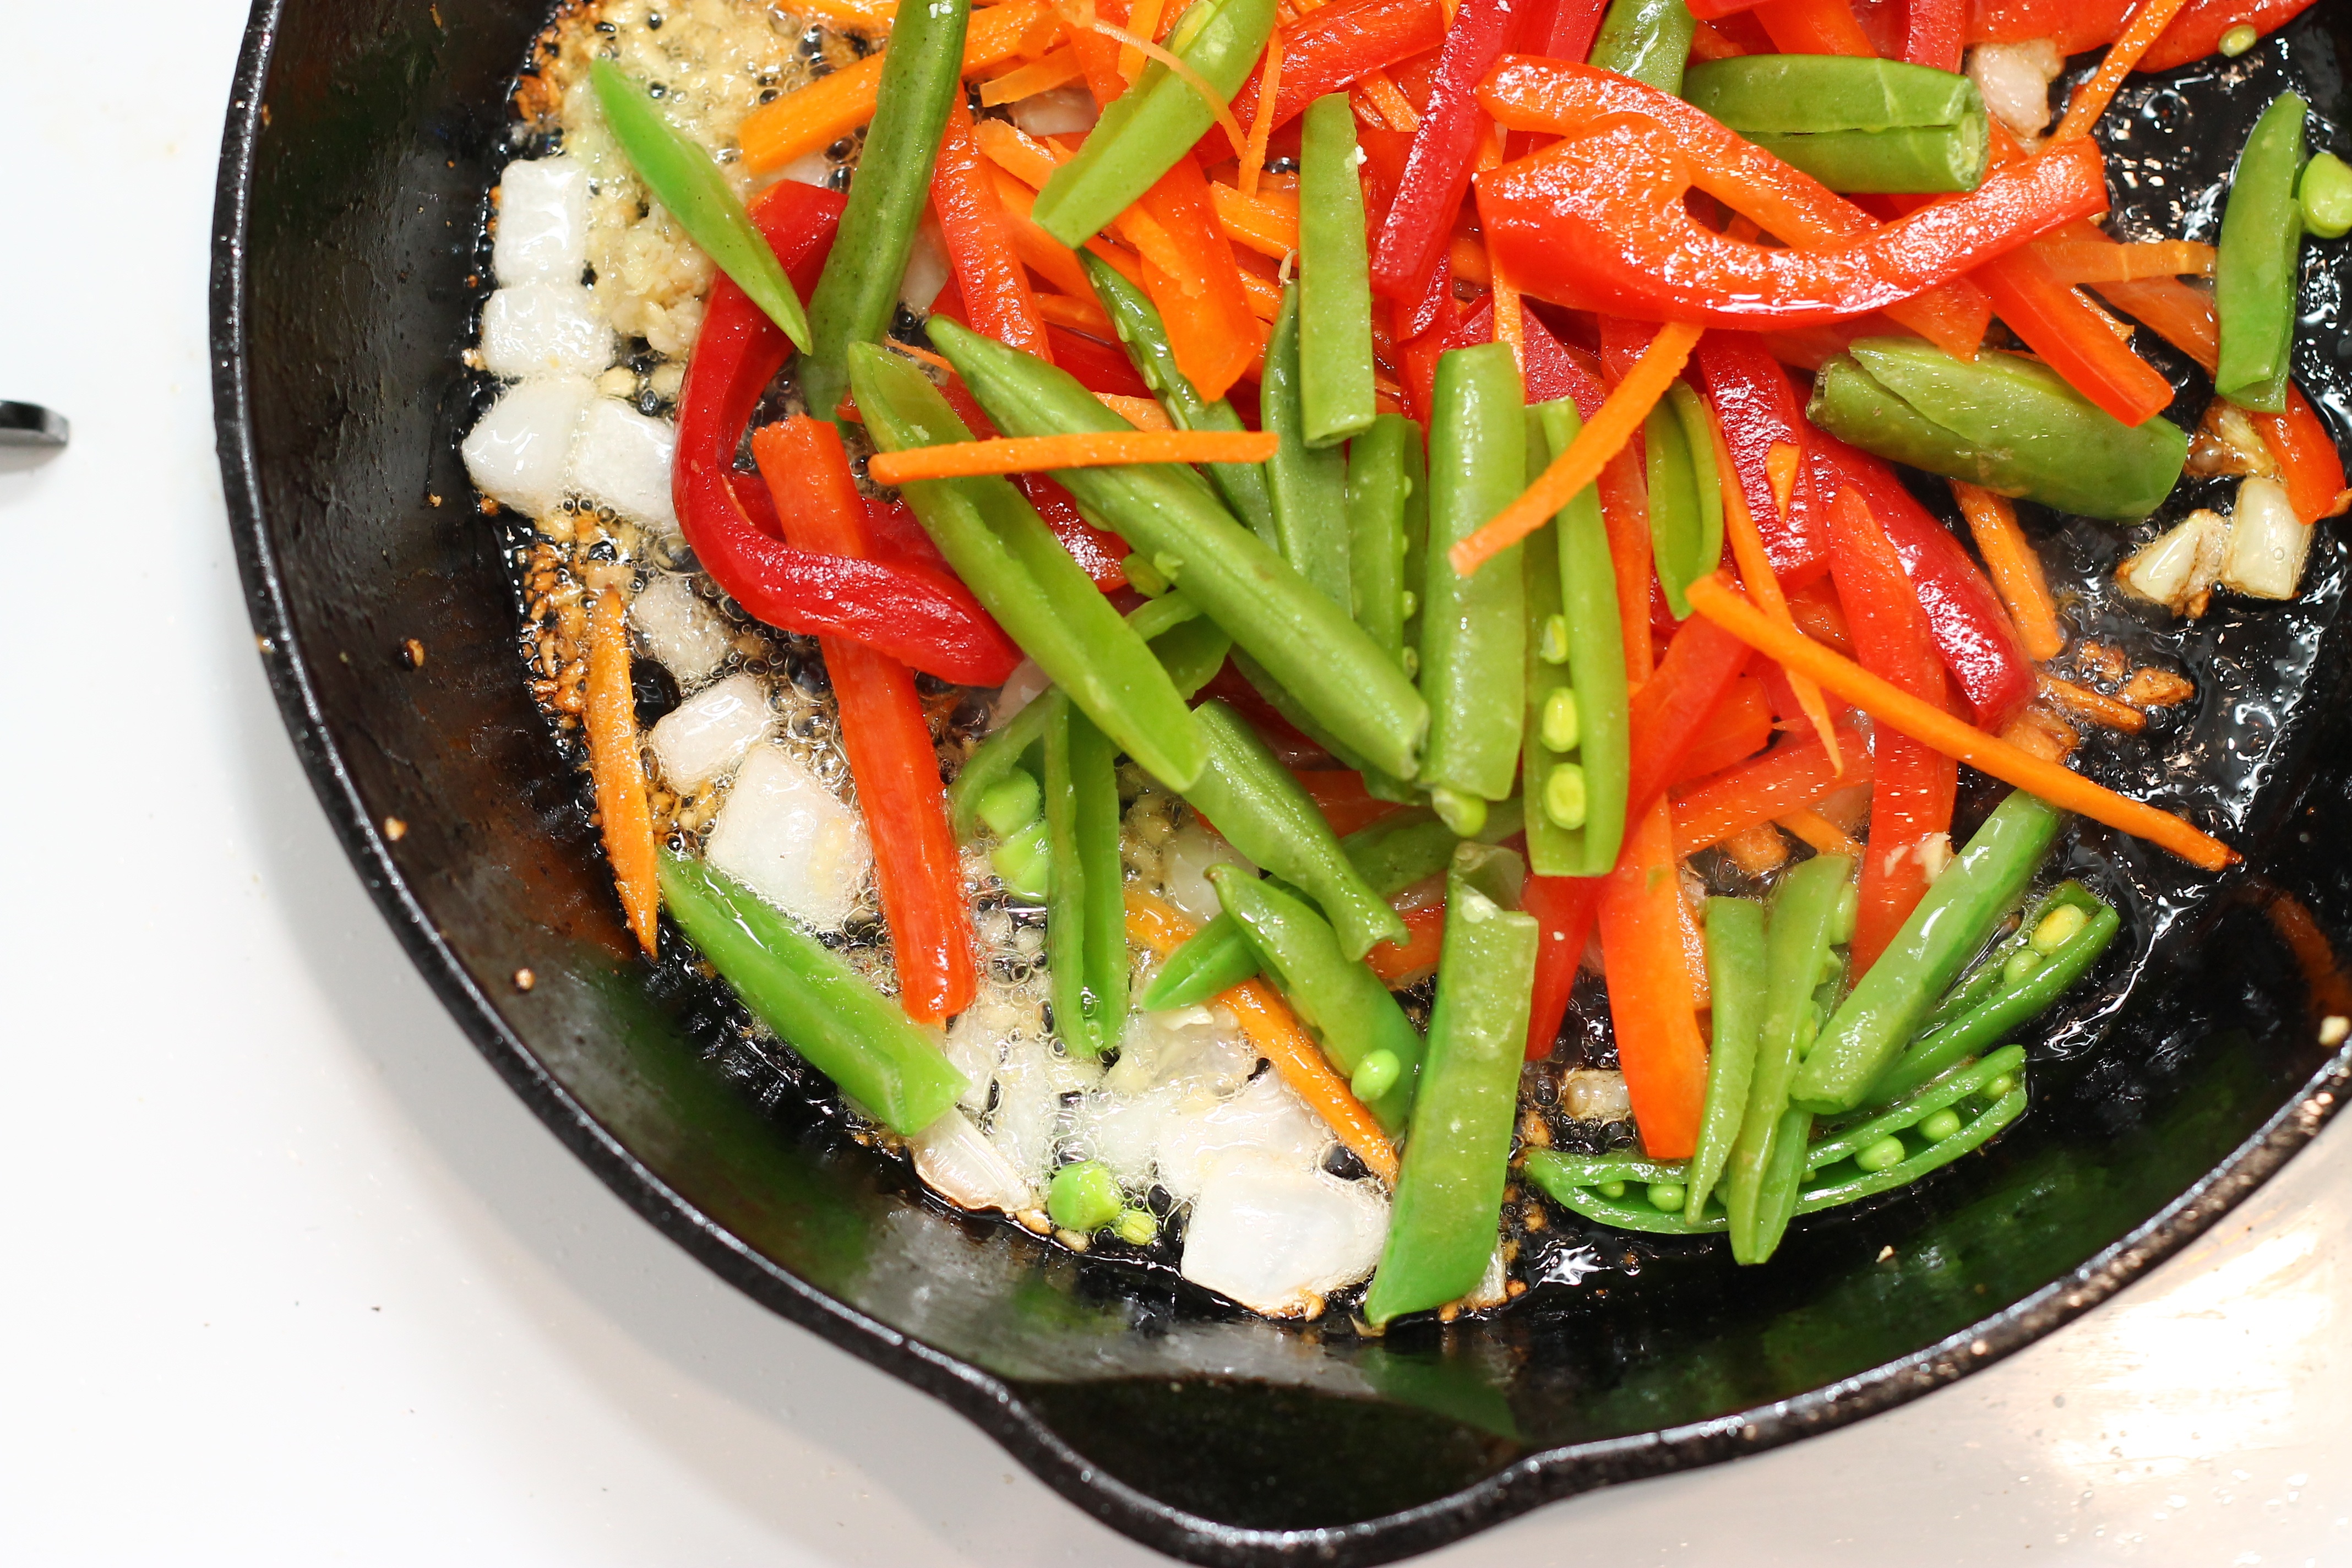
dish, meal, food, salad, green, pepper, red, cooking, ingredient, produce, vegetable, fresh, kitchen, healthy, cuisine, pan, cook, asian food, vegetables, dinner, hot, vegetarian, organic, skillet, snap peas